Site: brandenburg
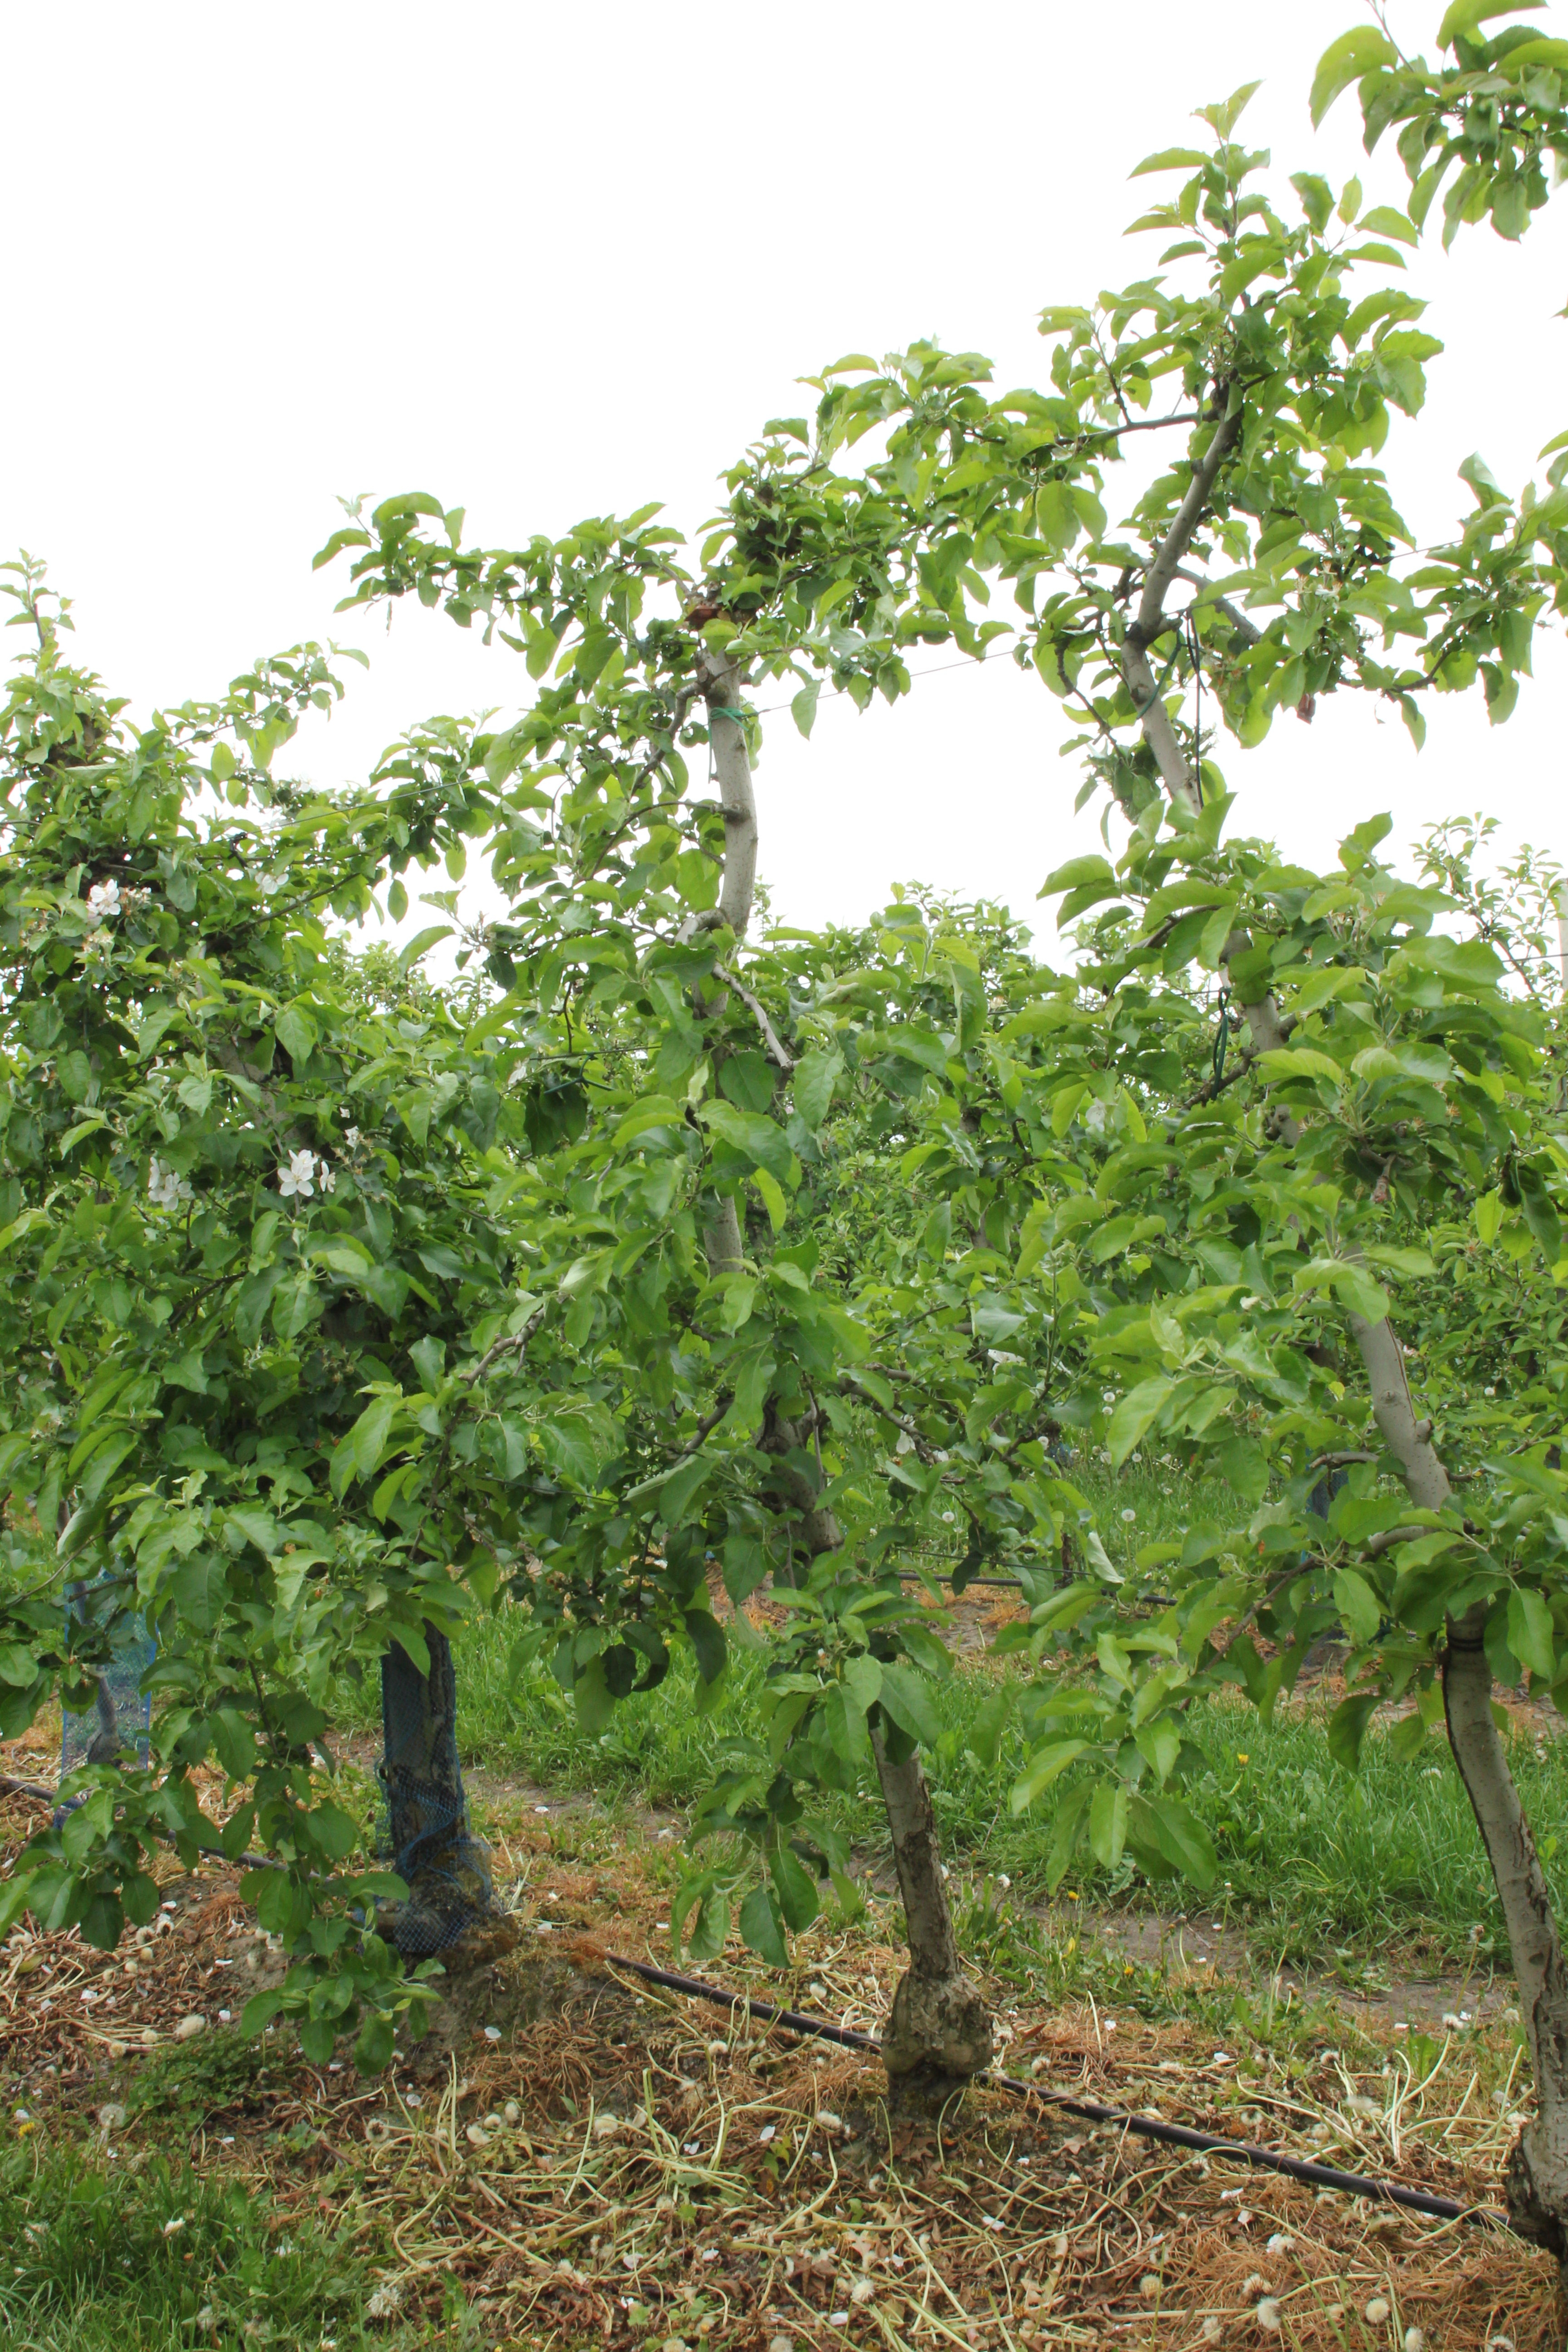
Growth stage (BBCH 67): Flowering